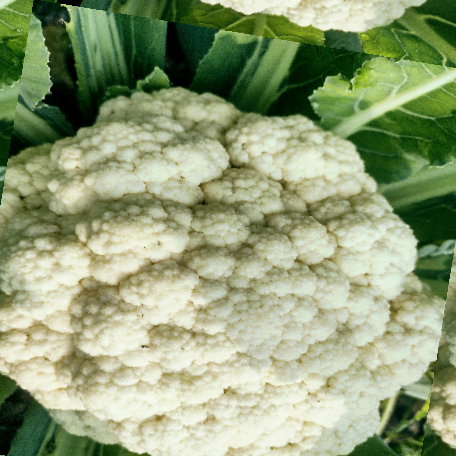
Label: Disease Free